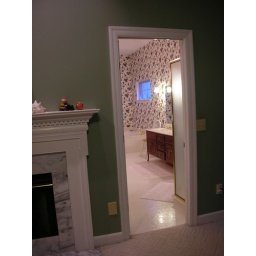
Entrance to bath from master bedroom downstairs. Walk in closet immediately to the left after entering bath. Standing shower to the right.